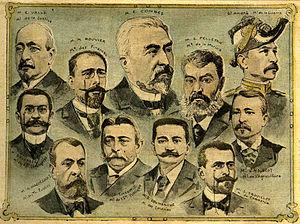
""Le nouveau Ministère"" (Émile Combes et ses nouveaux ministres en 1902)"
Charles Camille Pelletan, né le 28 juin 1846 à Paris où il est mort le 4 juin 1915, fils d'Eugène Pelletan et frère d'André Pelletan, est un historien, journaliste et homme politique français.
Émile, Justin, Louis Combes, né le 6 septembre 1835 à Roquecourbe et mort le 25 mai 1921 à Pons, est un homme politique français.
Le gouvernement Émile Combes est le gouvernement de la Troisième République en France du 7 juin 1902 au 18 janvier 1905.